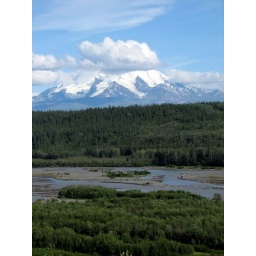
An incredible clear view of Mt. Drum. It is so far in teh distance yet towers above everything